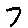
Label: 7